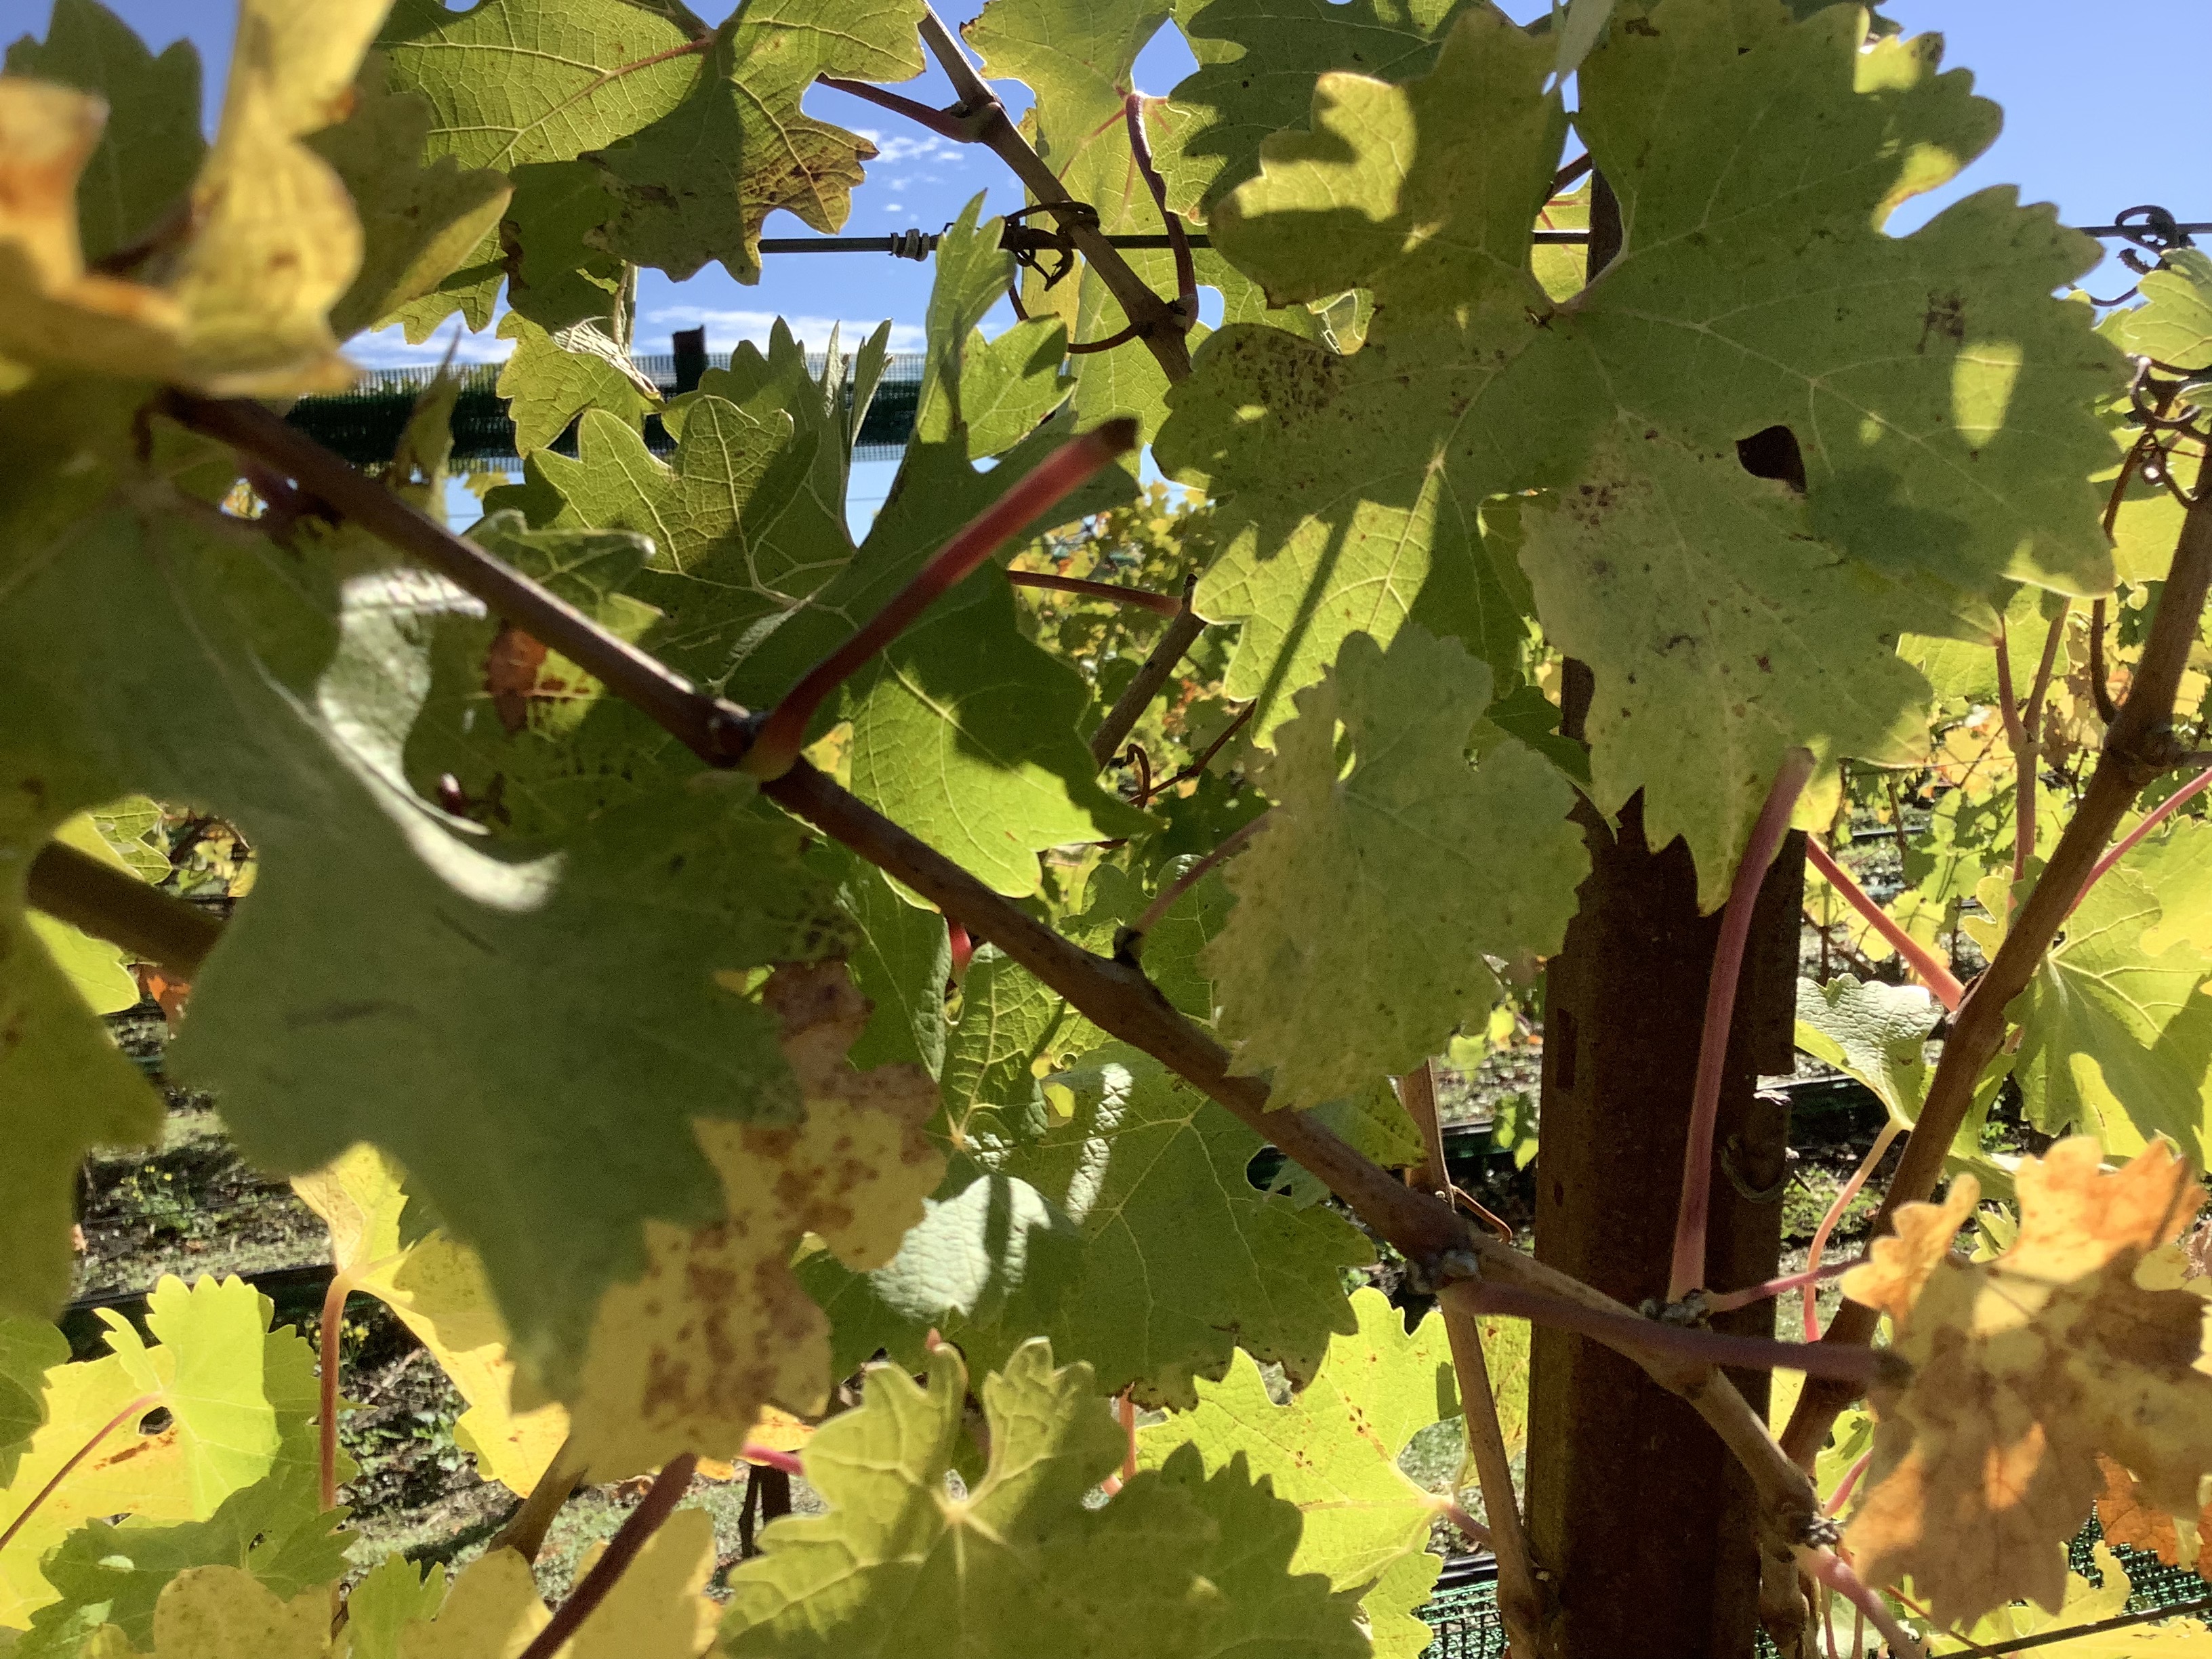
Label: No Virus